776

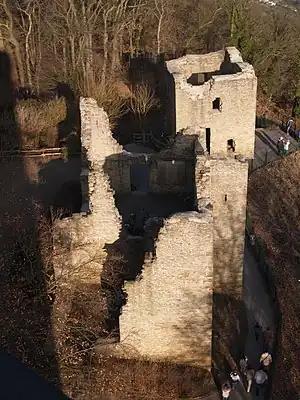
Ruins of Castle Syburg (near Dortmund)

Year 776 (DCCLXXVI) was a leap year starting on Monday of the Julian calendar. The denomination 776 for this year has been used since the early medieval period, when the Anno Domini calendar era became the prevalent method in Europe for naming years.